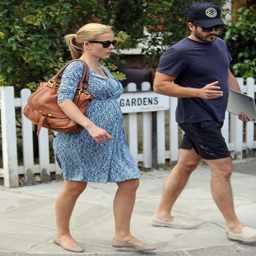
the beauty chose a pretty , printed dress for her outing